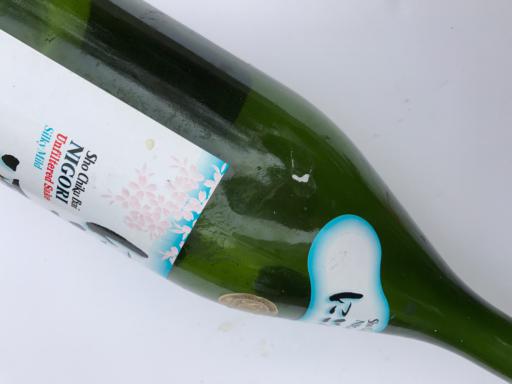
Label: glass